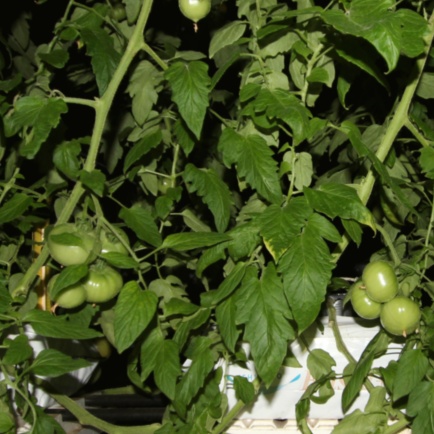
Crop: tomato